Jacek Wszoła

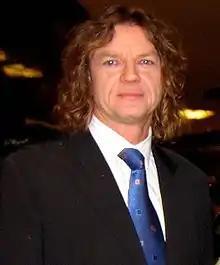
Jacek Wszoła in 2007

Jacek Roman Wszoła (born 30 December 1956 in Warsaw, Poland) is a retired Polish high jumper best known for winning gold and silver medals at the 1976 and 1980 Summer Olympics respectively. Wszoła is also a one-time world record holder with the result of 2.35 metres.